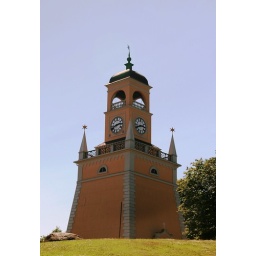
This old clock tower was at Karlskrona Centrum on top of a hill which is an icon in Karlskrona